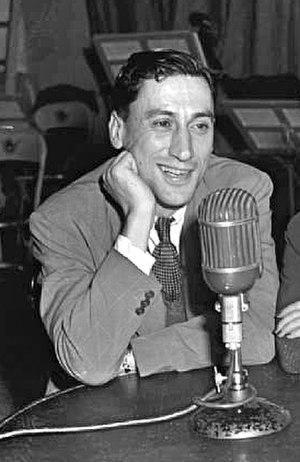
Roger Baulu assis à une table devant un micro sur la scène d'une salle de spectacle lors de l'enregistrement par C.B.C. (Radio-Canada) du jeu questionnaire «Le Mot S.V.P.» (Note
Roger Baulu est un animateur de radio et de télévision québécois. Surnommé « le prince des annonceurs », il fut un pionnier sur les ondes de la station de radio montréalaise CKAC et à la radio et la télévision de Radio-Canada.